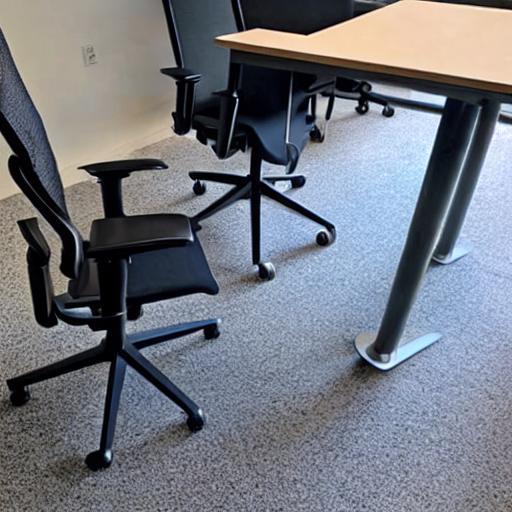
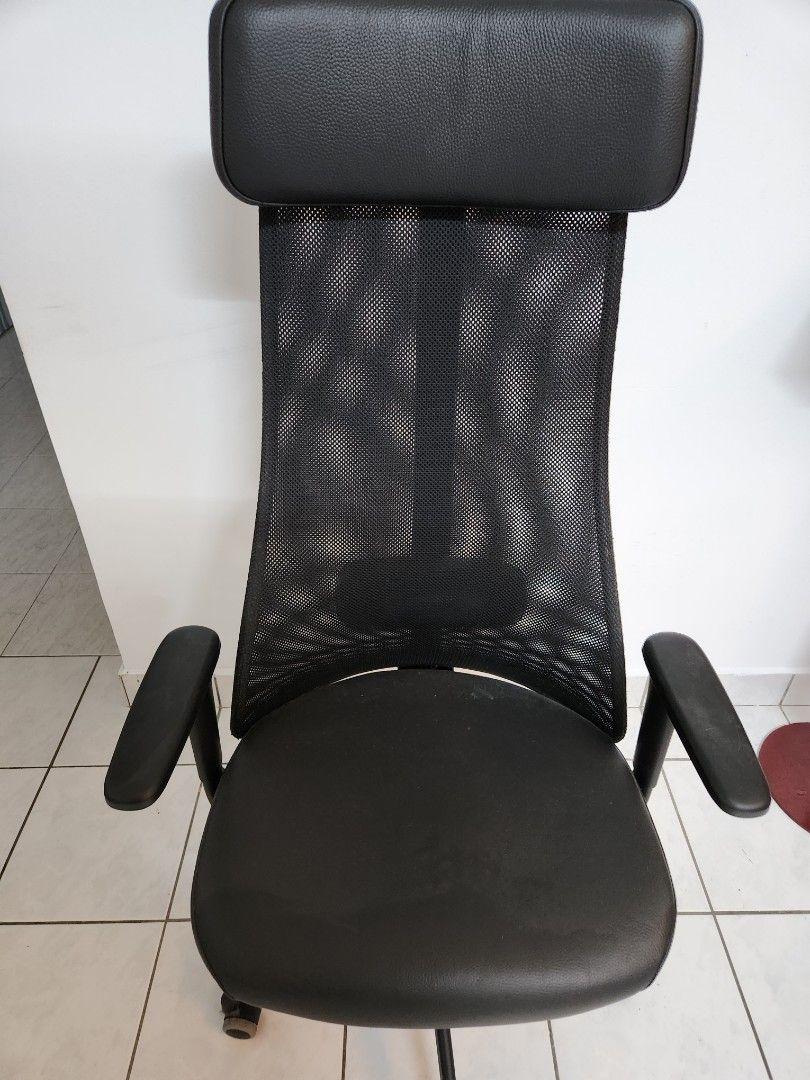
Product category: items_chair
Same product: no